Chinese alligator

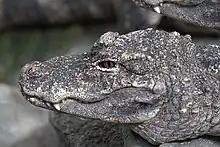
Detail of head

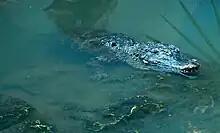
The habitat of the Chinese alligator is fresh water bodies, as pictured.

One of the smallest species of crocodilians, the Chinese alligator attains a length of and weight of as an adult. Females are roughly three-quarters the length of males. It is less than half the size of the American alligator, which typically grows to a length of for males and for females. Reports are known of alligators in China reaching in past centuries, but these are no longer thought to be accurate. The largest reported female measured and weighed , while the largest reported male measured and weighed .